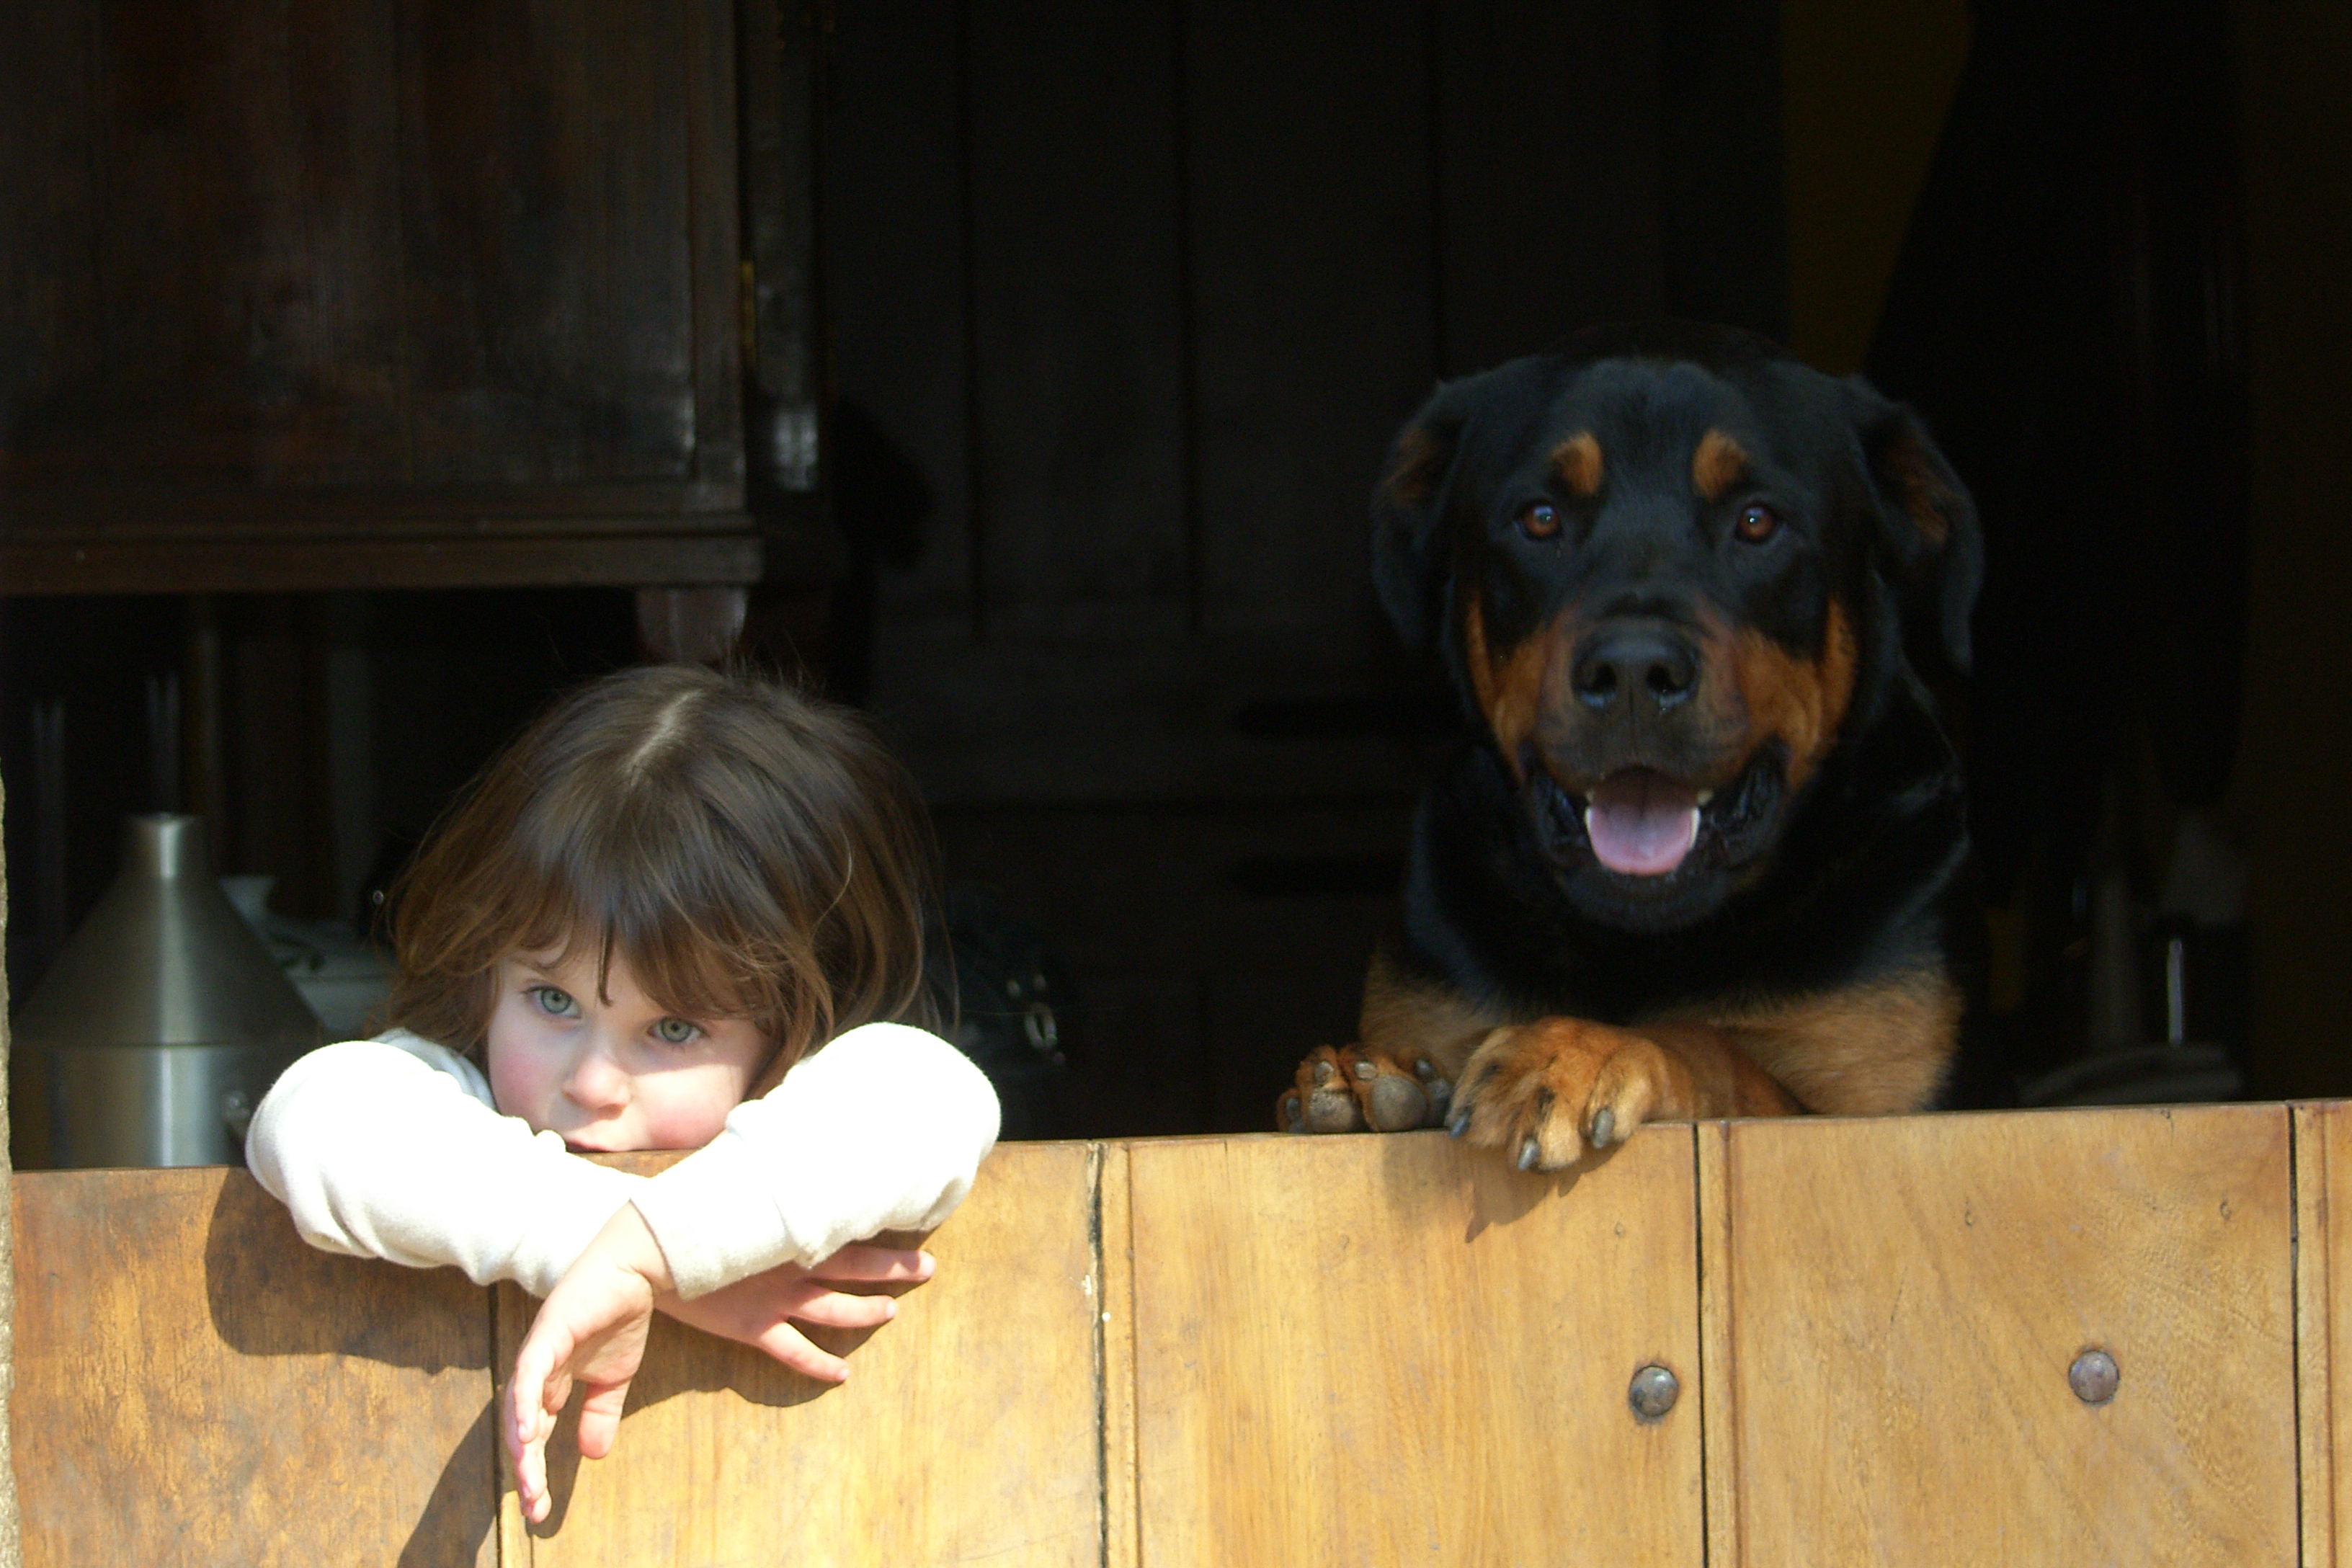
puppy, dog, mammal, vertebrate, ggl1, some, gphoto, rottweiler, dog like mammal